Dave McCullen

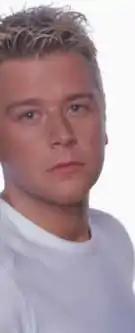
McCullen in 2001

Dave McCullen (born David Vervoort; 28 December 1977 in Bonheiden, Belgium) is a Belgian record producer, DJ, and musician, who was a producer and composer for Ian van Dahl, and a founding member of the group Lasgo, along with producer Peter Luts and vocalist Evi Goffin. McCullen left Lasgo after the release of the 2006 album "Some Things", and was replaced by Jef Martens. Peter Luts confirmed on Belgian radio in 2008 that Evi Goffin was not returning to Lasgo, after choosing to become a full-time mother. However Goffin later stated that she did not want to leave Lasgo, but had several conflicts with her management. On April 21 2009, Dave McCullen became Evi Goffin's boyfriend and had kids.